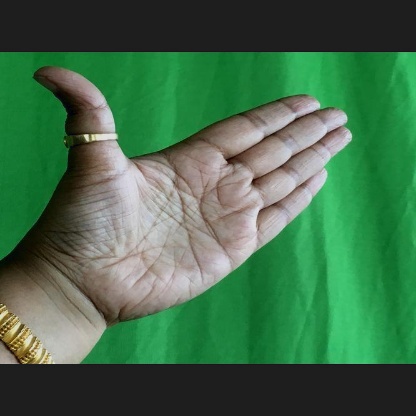
Mudra: Ardhachandran